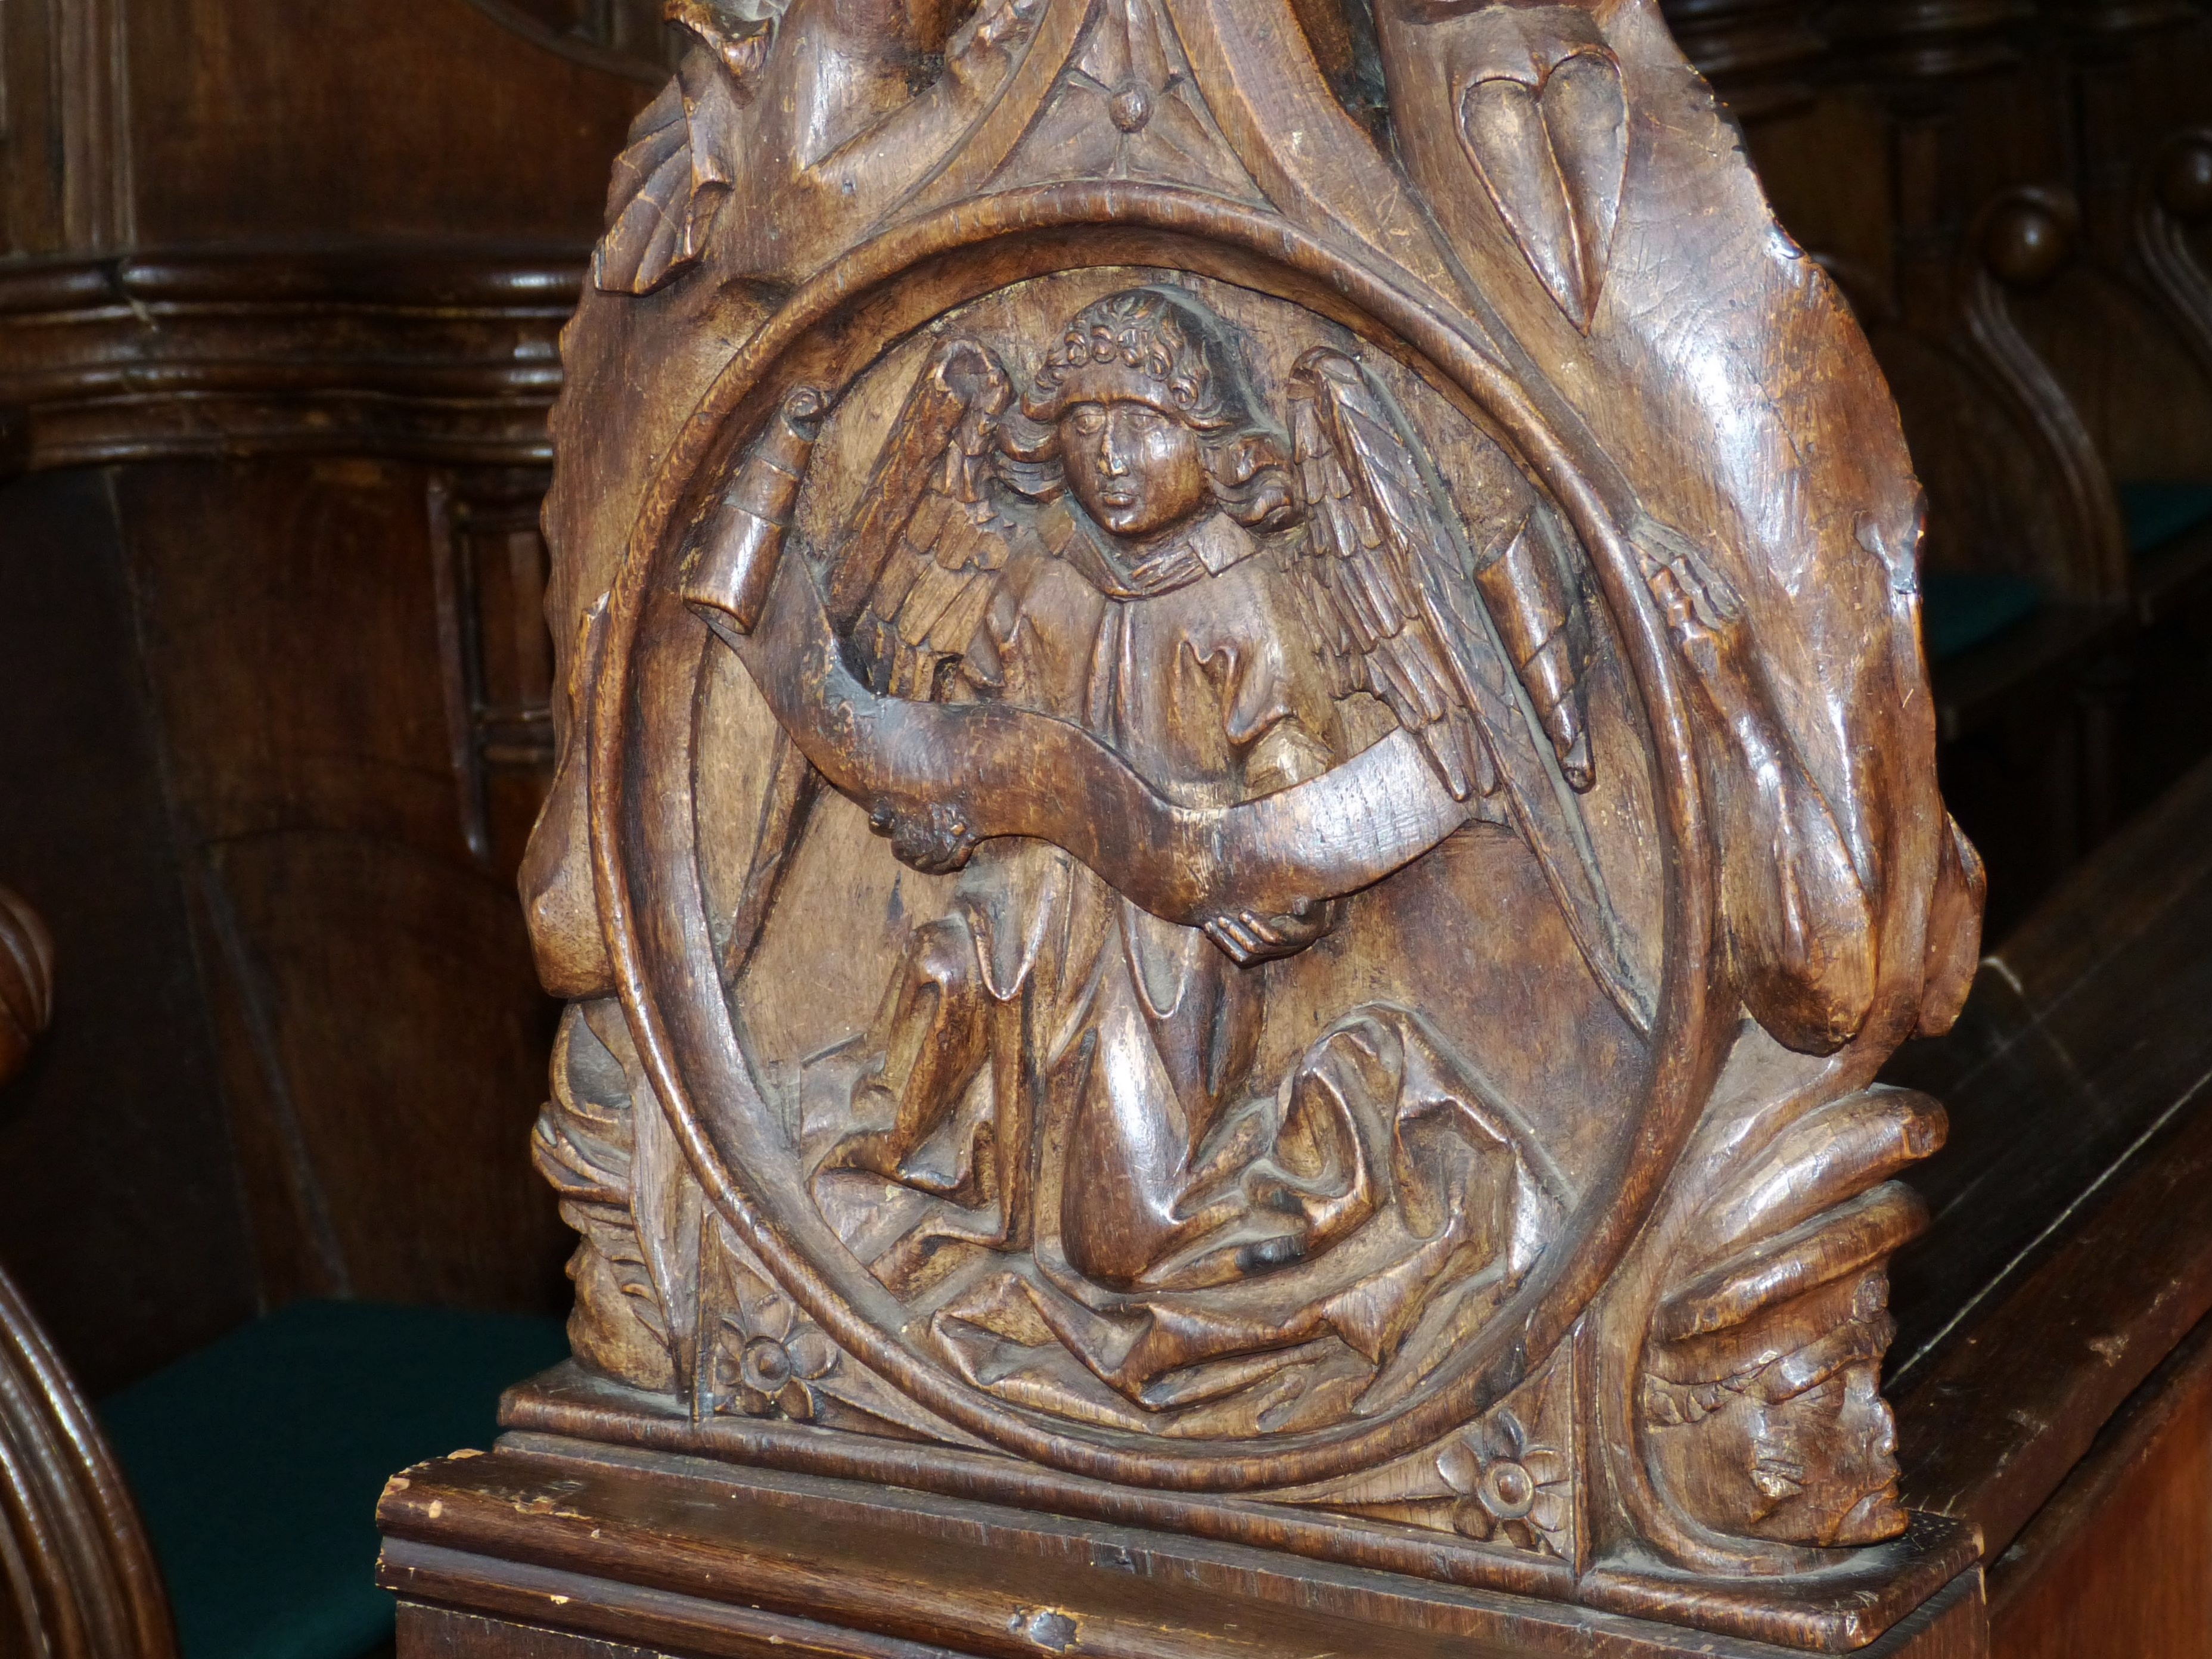
wood, monument, statue, portrait, church, artwork, carve, sculpture, angel, art, figure, temple, stalls, carved, carving, choir stalls, wood carving, stone carving, ancient history